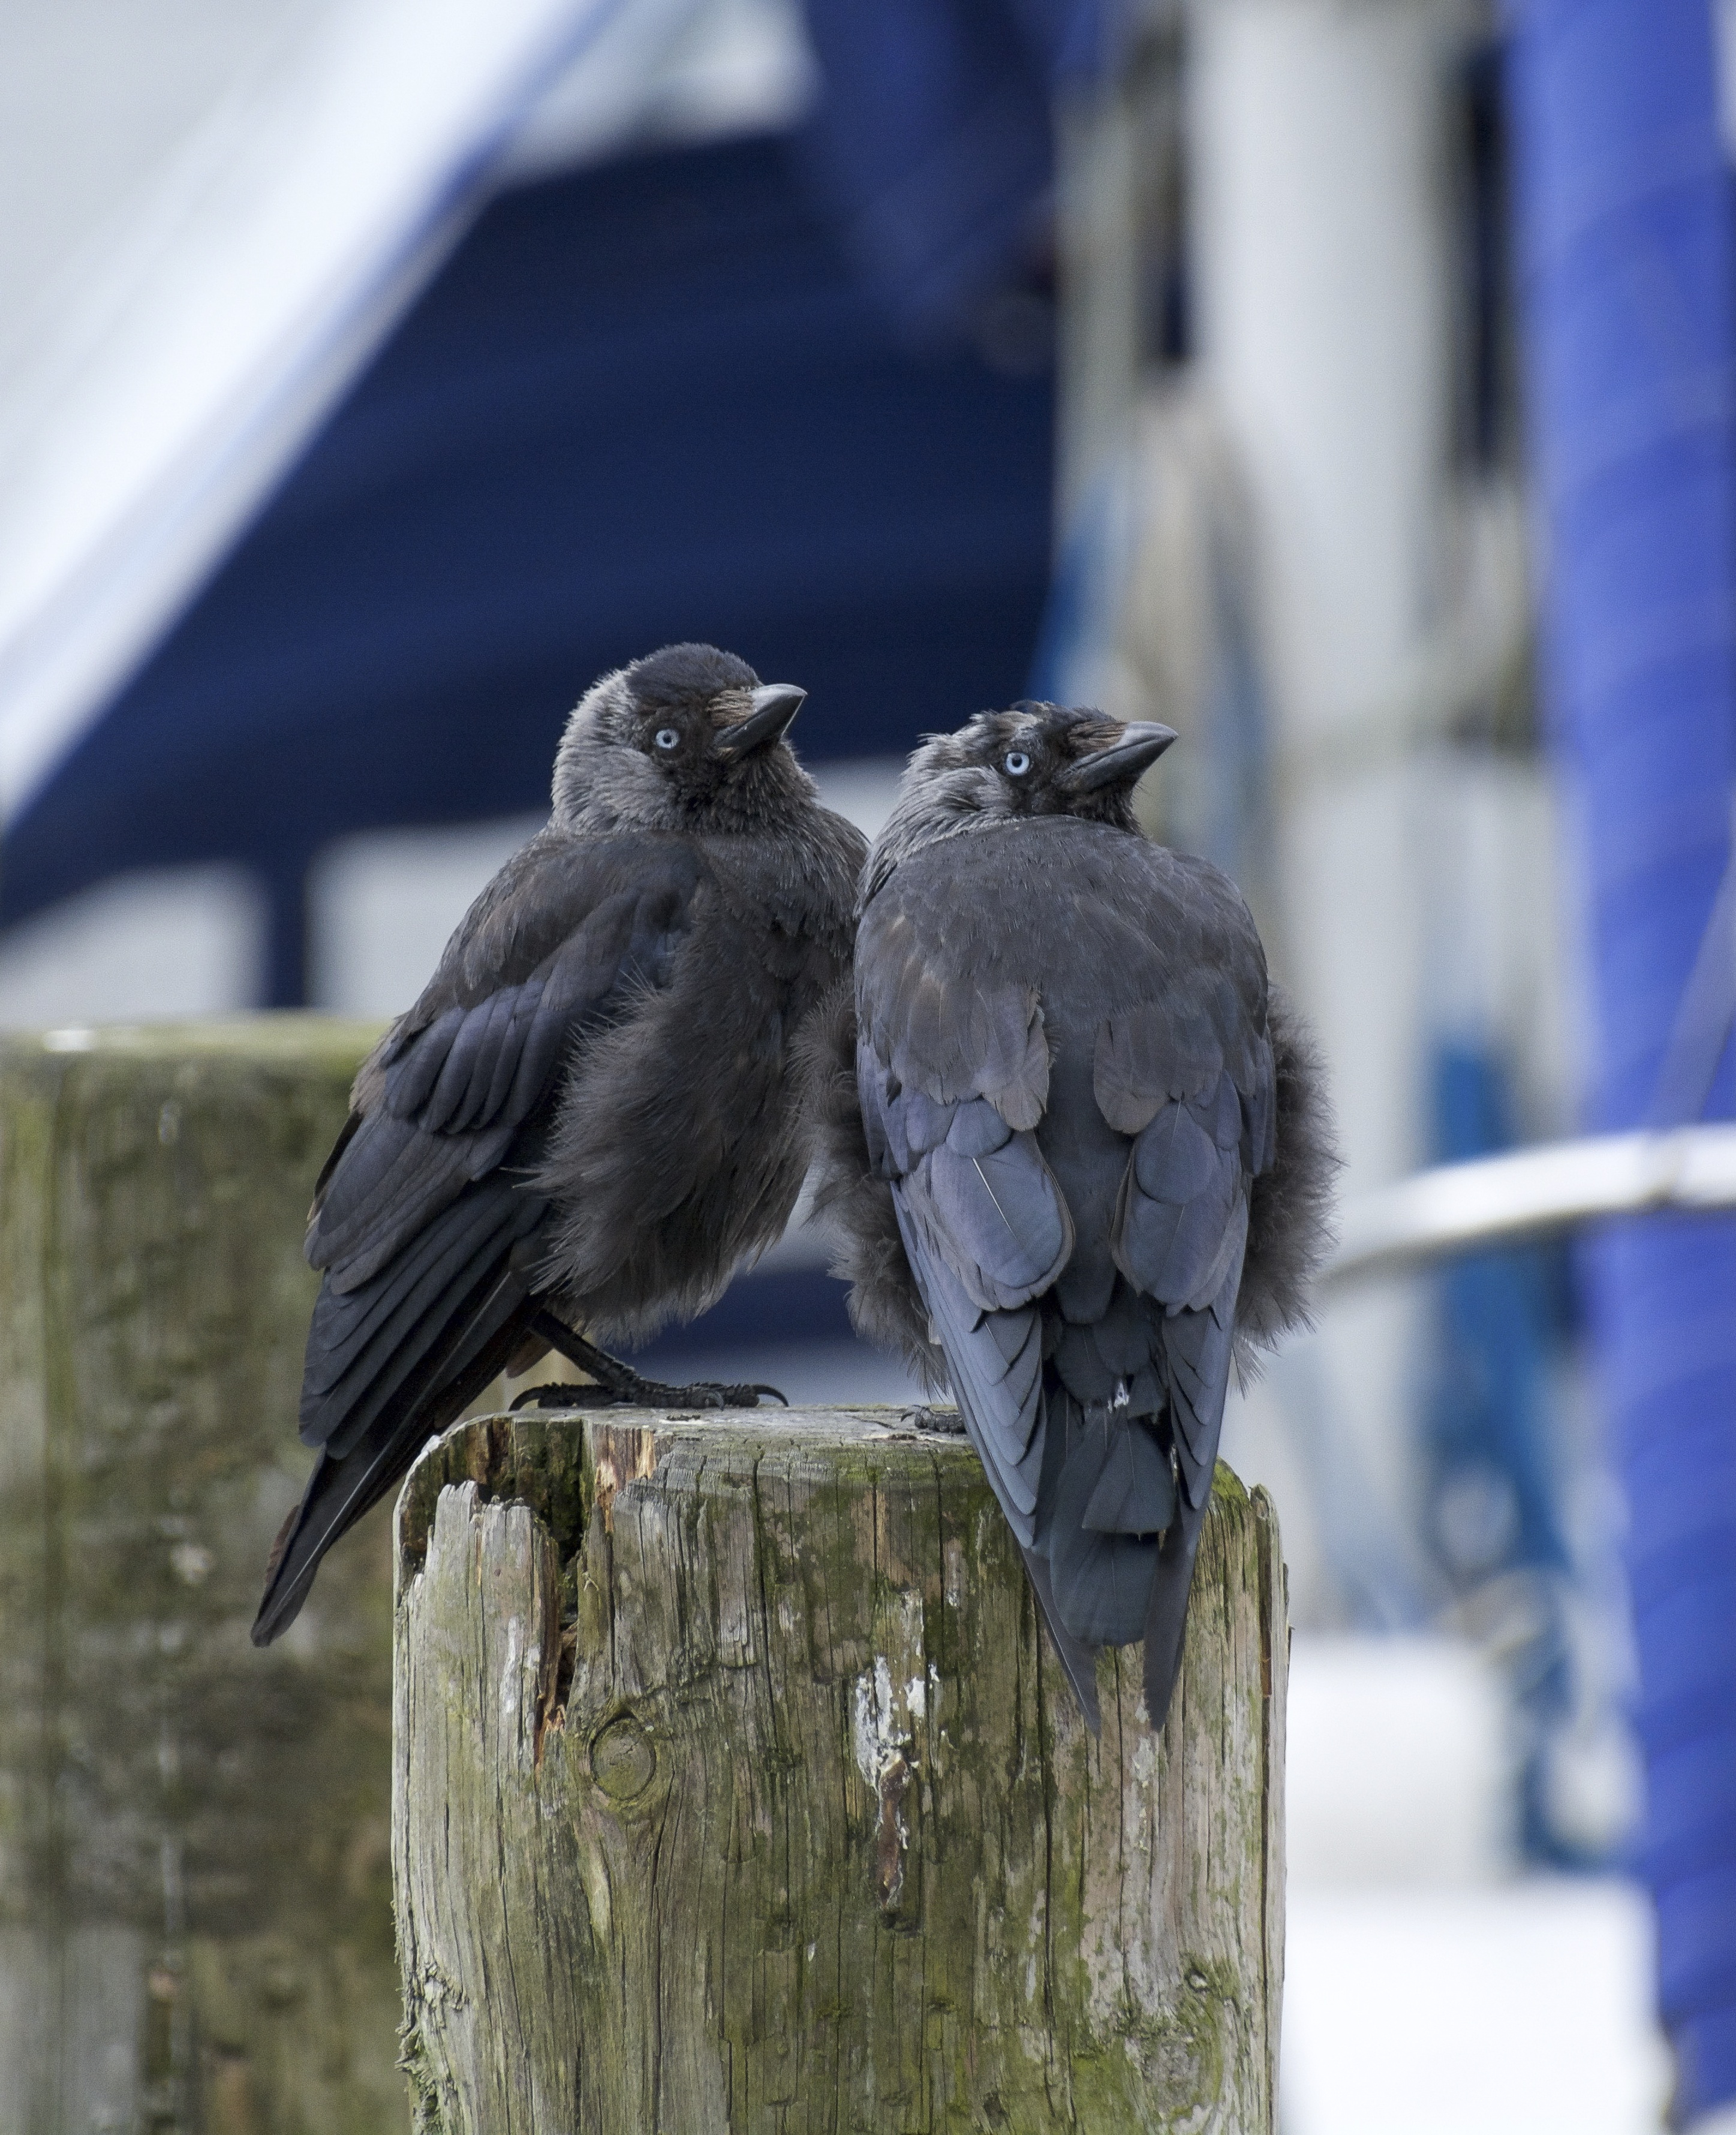
nature, bird, wing, wildlife, beak, couple, blue, black, fauna, crow, plumage, birds, vertebrate, pair, perching bird, crow like bird